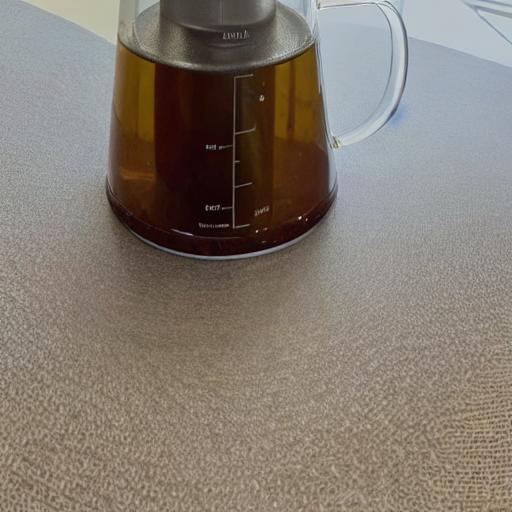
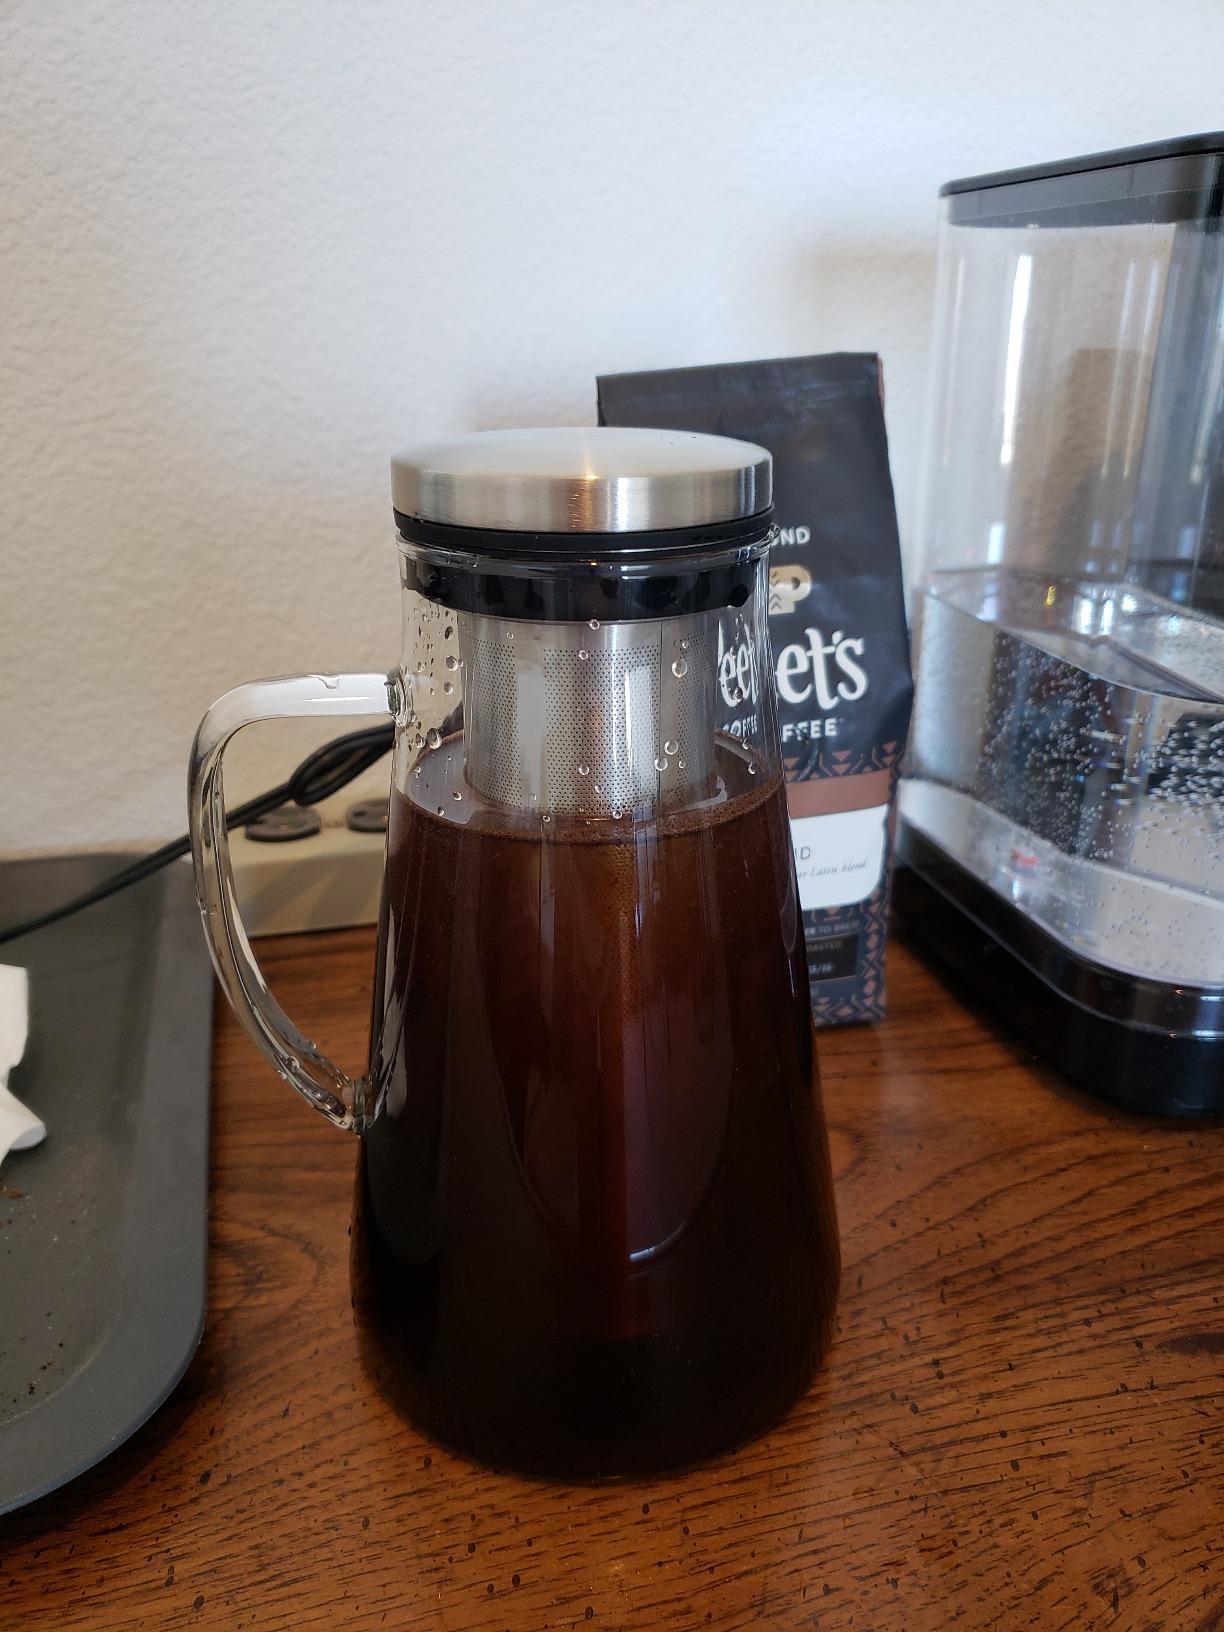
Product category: items_tea
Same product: no